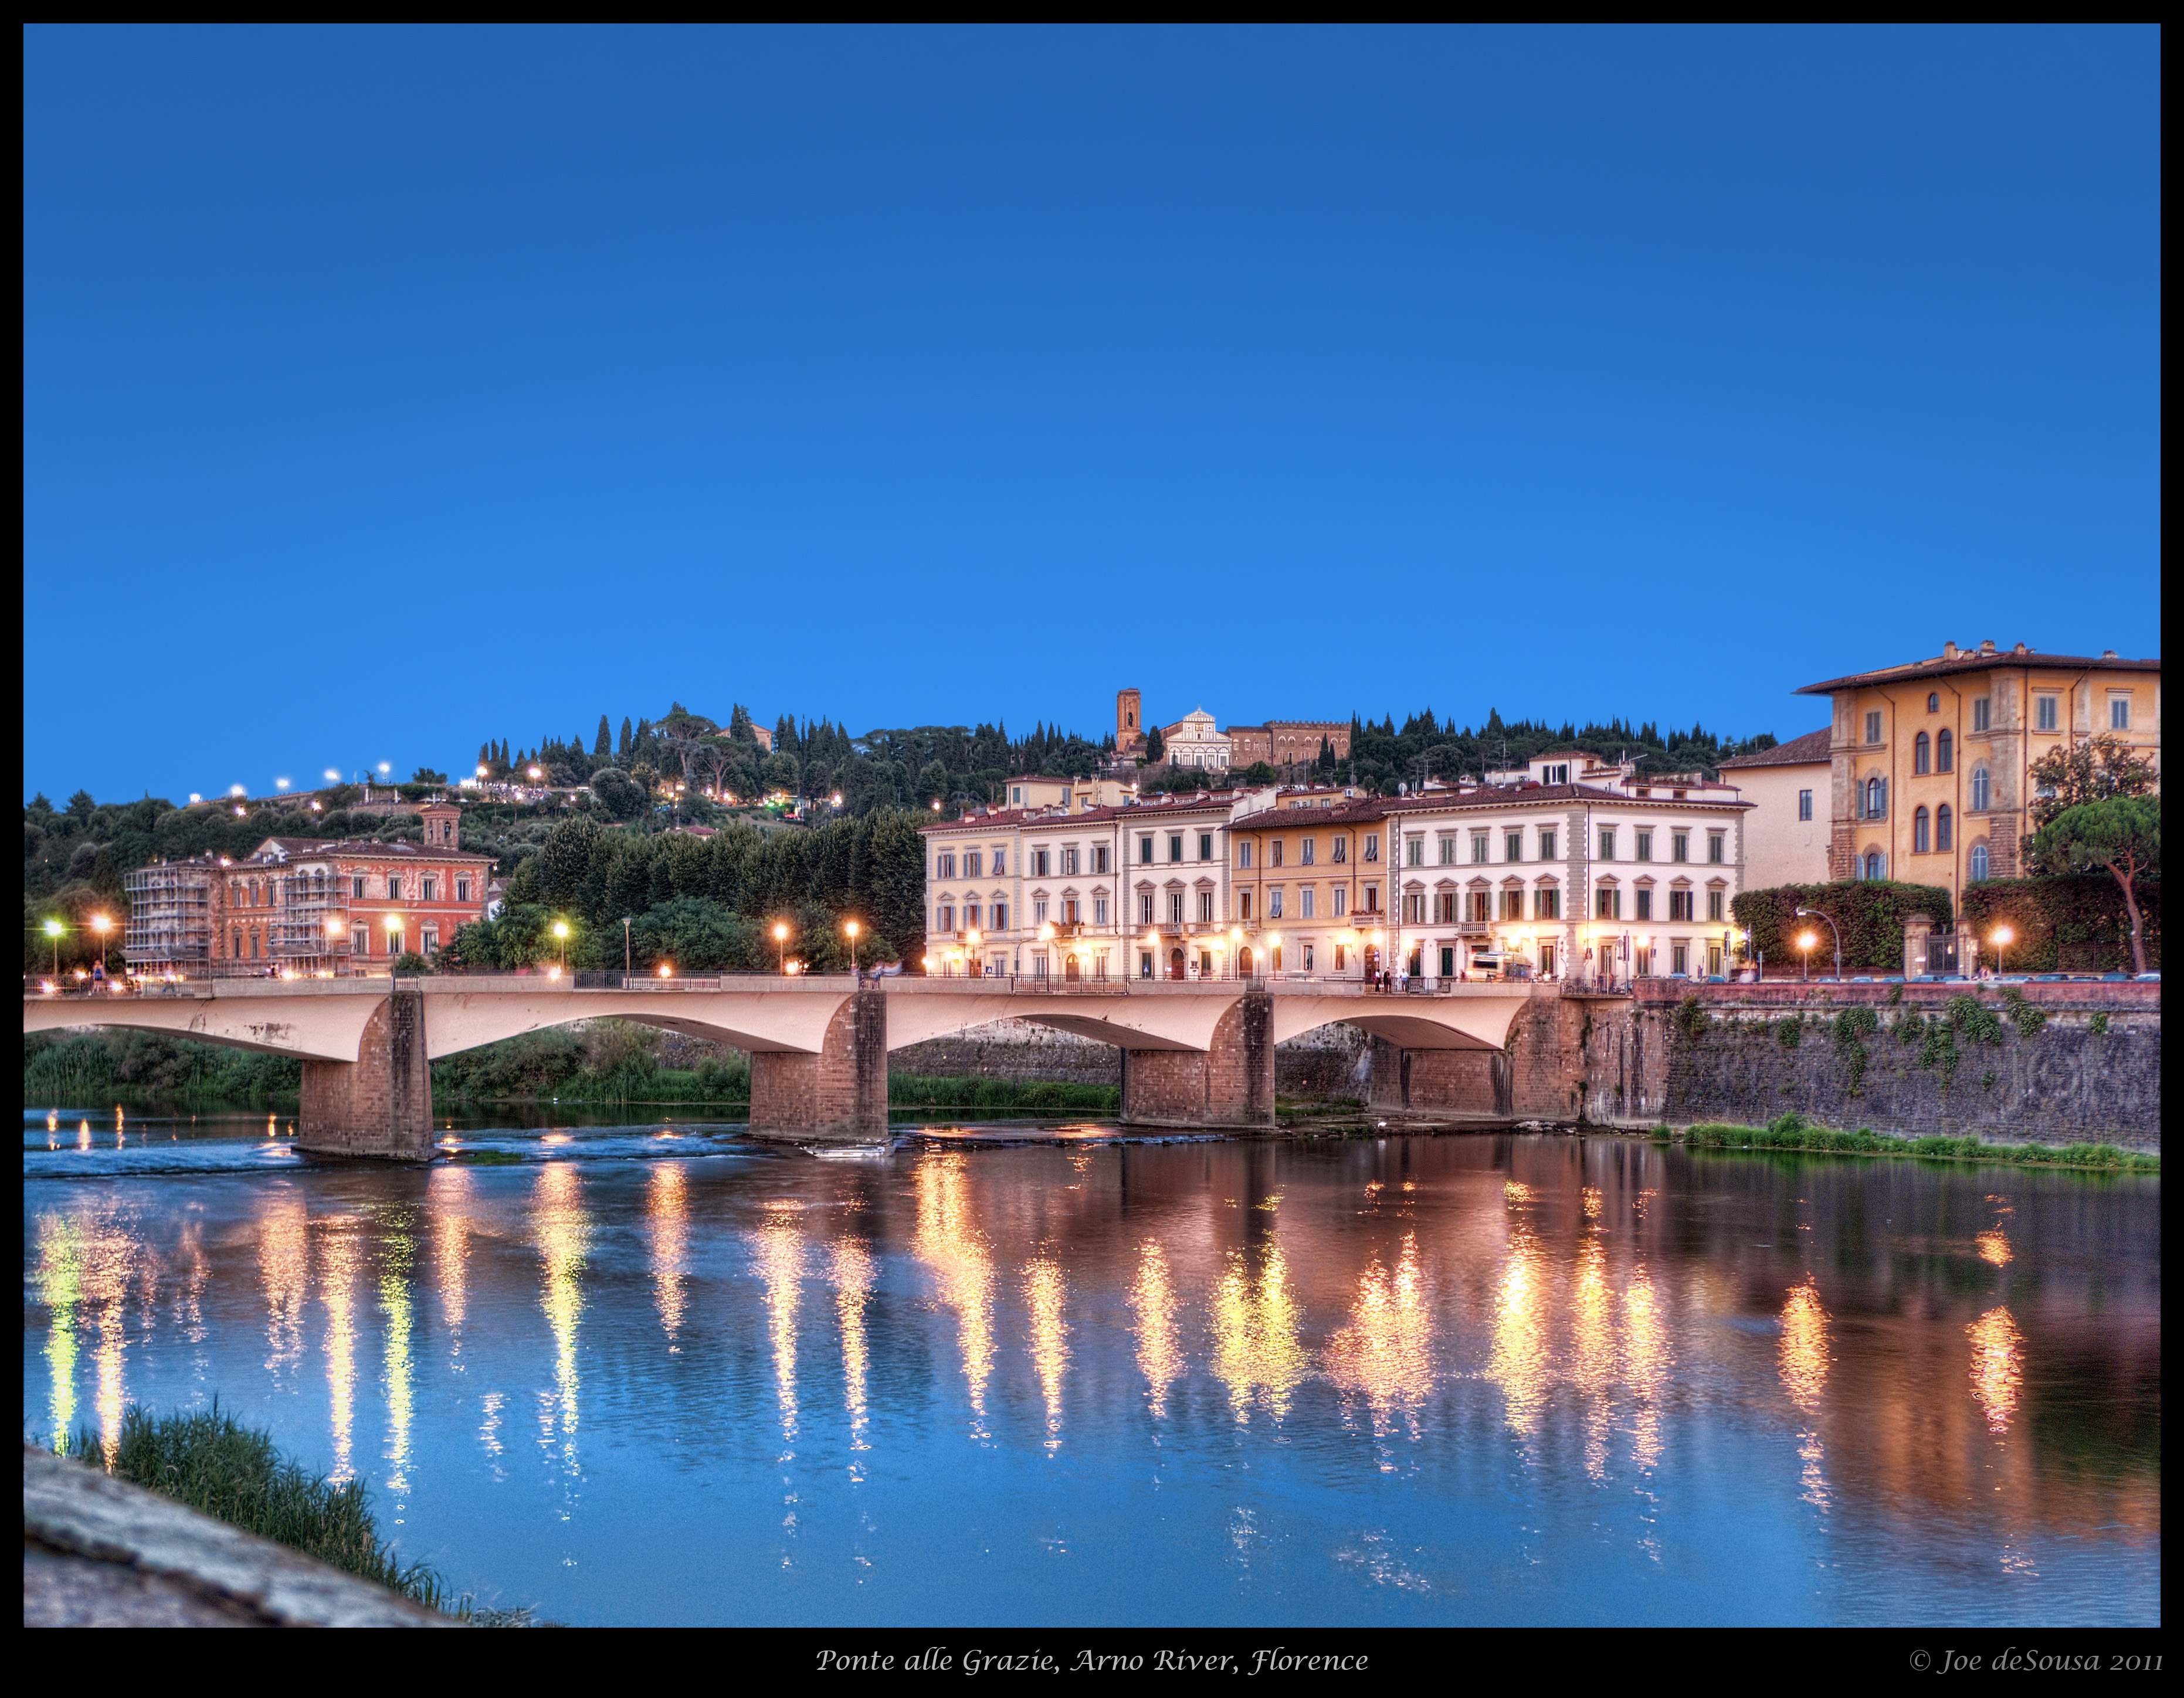
skyline, palace, river, cityscape, panorama, reflection, plaza, landmark, tourism, topaz, detail, estate, photomatix, florence, noiseware, adjust, arno